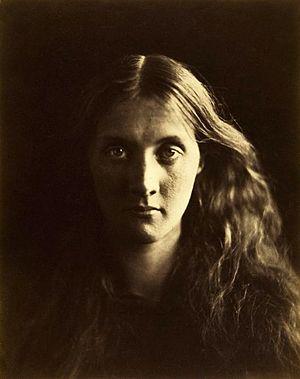
Portrait de Julia Jackson, nièce de la photographe et mère de Virginia Woolf.
La composition photographique consiste en l'arrangement délibéré des éléments visuels d'une photographie. Le but est de choisir et de disposer ces éléments de façon harmonieuse de façon à communiquer des idées et des impressions au spectateur ou au lecteur.
Julia Margaret Cameron est une artiste photographe britannique, surtout connue pour ses portraits de célébrités de son temps.
Un portrait photographique est un portrait visuel d'une personne réalisé à l'aide d'un appareil photographique ou d'un téléphone mobile.